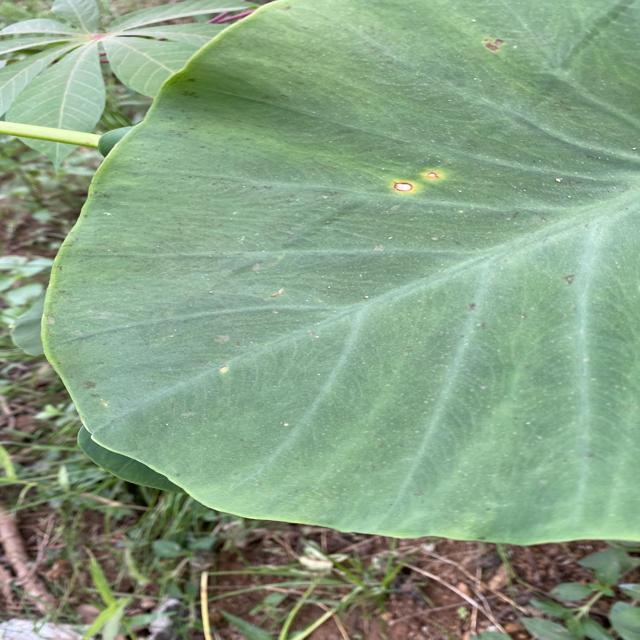
Label: Early_Blight